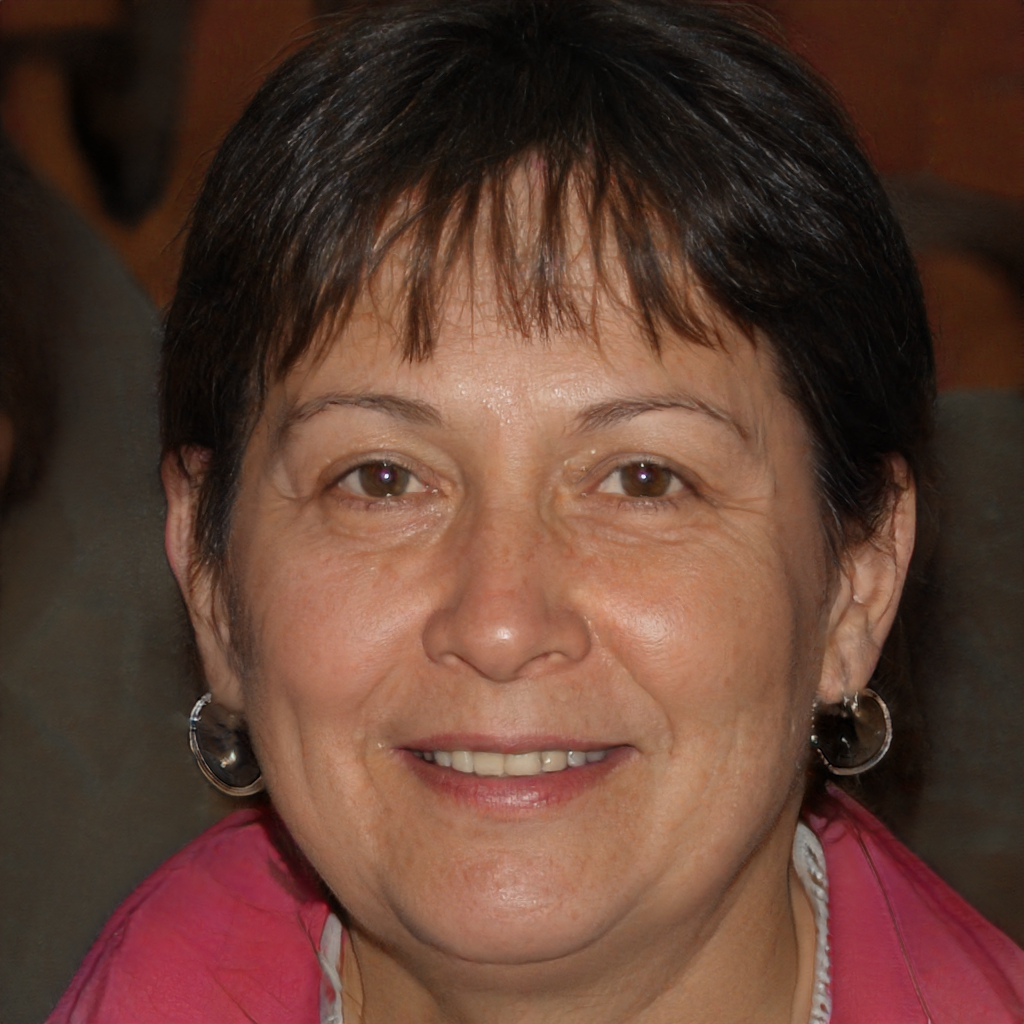
Label: Colored